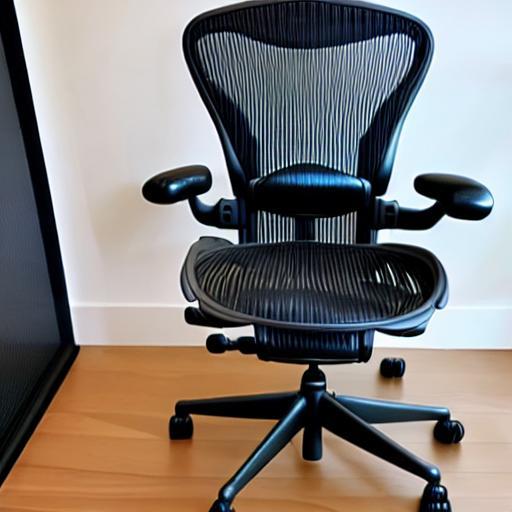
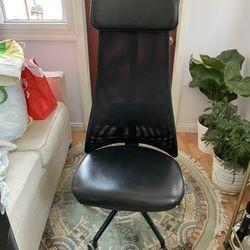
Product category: items_chair
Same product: no